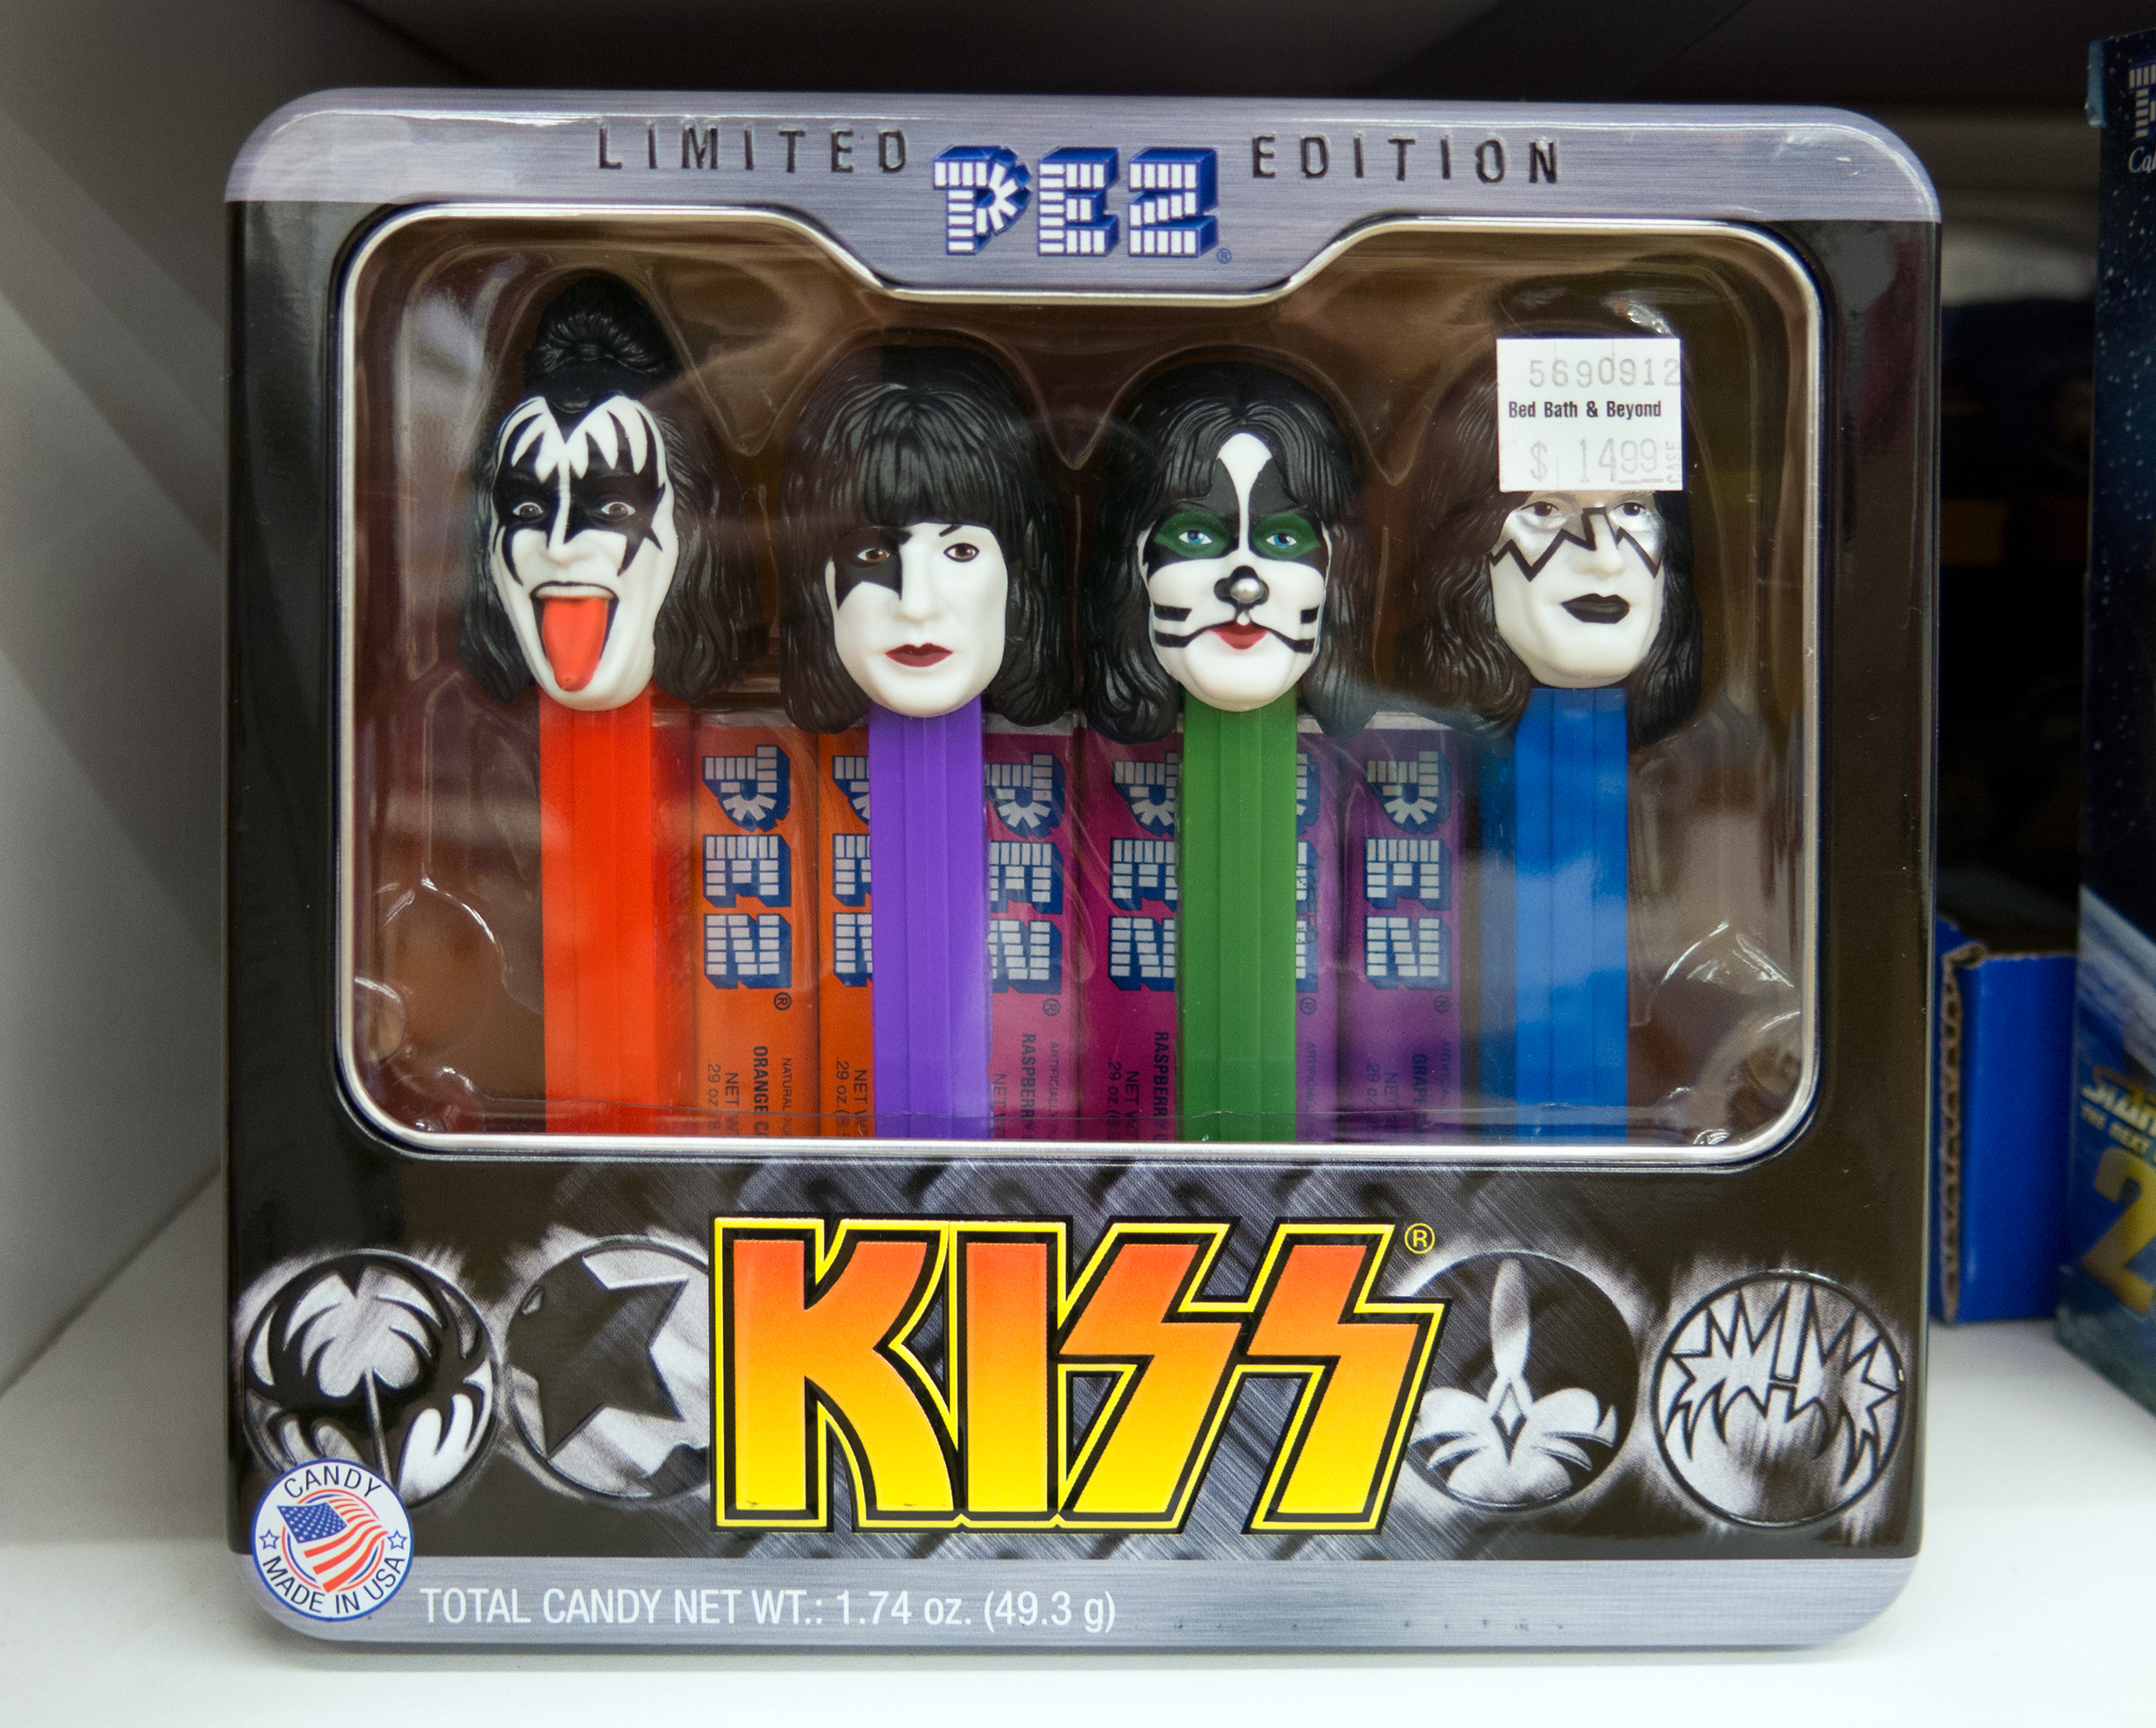
plastic, kiss, machine, junk, dessert, toy, action figure, collectibles, pez, commercialism, swag, tchotchke, tacky, collectors, genesimmons, paulstanley, stockingstuffer, chotchkie, futurelandfill